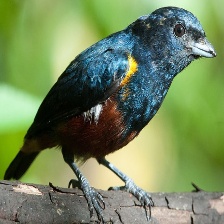
Species: CHESTNET BELLIED EUPHONIA
Scientific name: EUPHONIA PECTORALIS